Mansion House (Trenton, New Jersey)

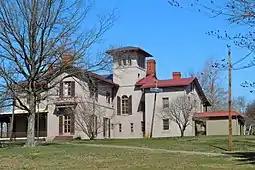

The Mansion House (also referred to as Ellarslie and the McCall House) is a historic residence located in Cadwalader Park in the city of Trenton in Mercer County, New Jersey, United States. The house was built as a summer residence for Henry McCall Sr. of Philadelphia in 1848, and is one of the earliest examples of Italianate architecture in the United States. The building was added to the National Register of Historic Places on February 6, 1973, for its significance in architecture and landscape architecture.